Avoirdupois

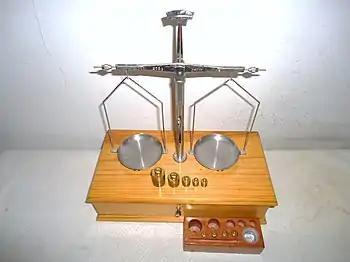
Finely crafted pan balance or scales with boxed set of standardized gram weights sequenced in units of mass.

Avoirdupois (abbreviated avdp.) is a measurement system of weights that uses pounds and ounces as units. It was first commonly used in the 13th century AD and was updated in 1959.